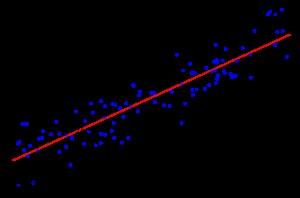
En statistiques, en économétrie et en apprentissage automatique, un modèle de régression linéaire est un modèle de régression qui cherche à établir une relation linéaire entre une variable, dite expliquée, et une ou plusieurs variables, dites explicatives.
L'analyse prédictive englobe une variété de techniques issues des statistiques, d'extraction de connaissances à partir de données et de la théorie des jeux qui analysent des faits présents et passés pour faire des hypothèses prédictives sur des événements futurs. Dans le monde des affaires, des modèles prédictifs exploitent des schémas découverts à l'intérieur des ensembles de données historiques et transactionnelles pour identifier les risques et les opportunités. Les Modèles capturent les relations entre de nombreux facteurs permettant l'évaluation des risques ou celle des opportunités associés à un ensemble spécifique de conditions, afin d'orienter la prise de décision vers telle ou telle action. L'analyse prédictive est utilisée en actuariat, dans les services financiers, l'assurance, le droit et la justice, les télécommunications, le commerce de détail, le tourisme, la santé, l'industrie pharmaceutique et bien d'autres domaines encore.
En statistiques, un nuage de points est une représentation de données dépendant de plusieurs variables. Il permet de mettre en évidence le degré de corrélation entre au moins deux variables liées.
En mathématiques, un ajustement affine est la détermination d’une droite approchant au mieux un nuage de points dans le plan.